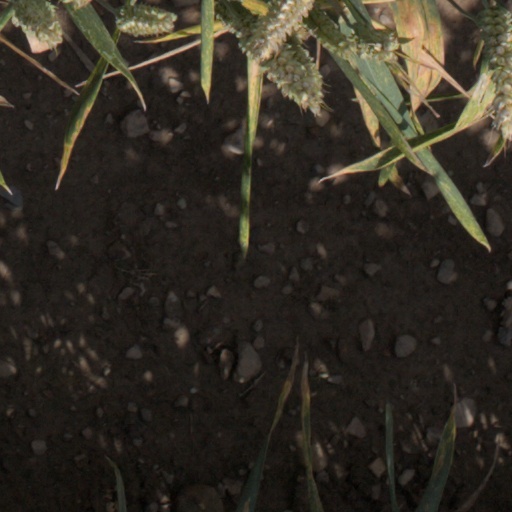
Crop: wheat